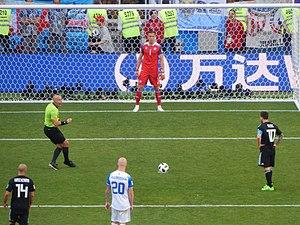
Szymon Marciniak, né le 7 janvier 1981 à Płock, est un arbitre de football polonais. Il est licencié à la FIFA depuis 2011.
Lionel Messi, parfois surnommé Leo Messi, né le 24 juin 1987 à Rosario, est un footballeur international argentin évoluant au poste d'attaquant au FC Barcelone.